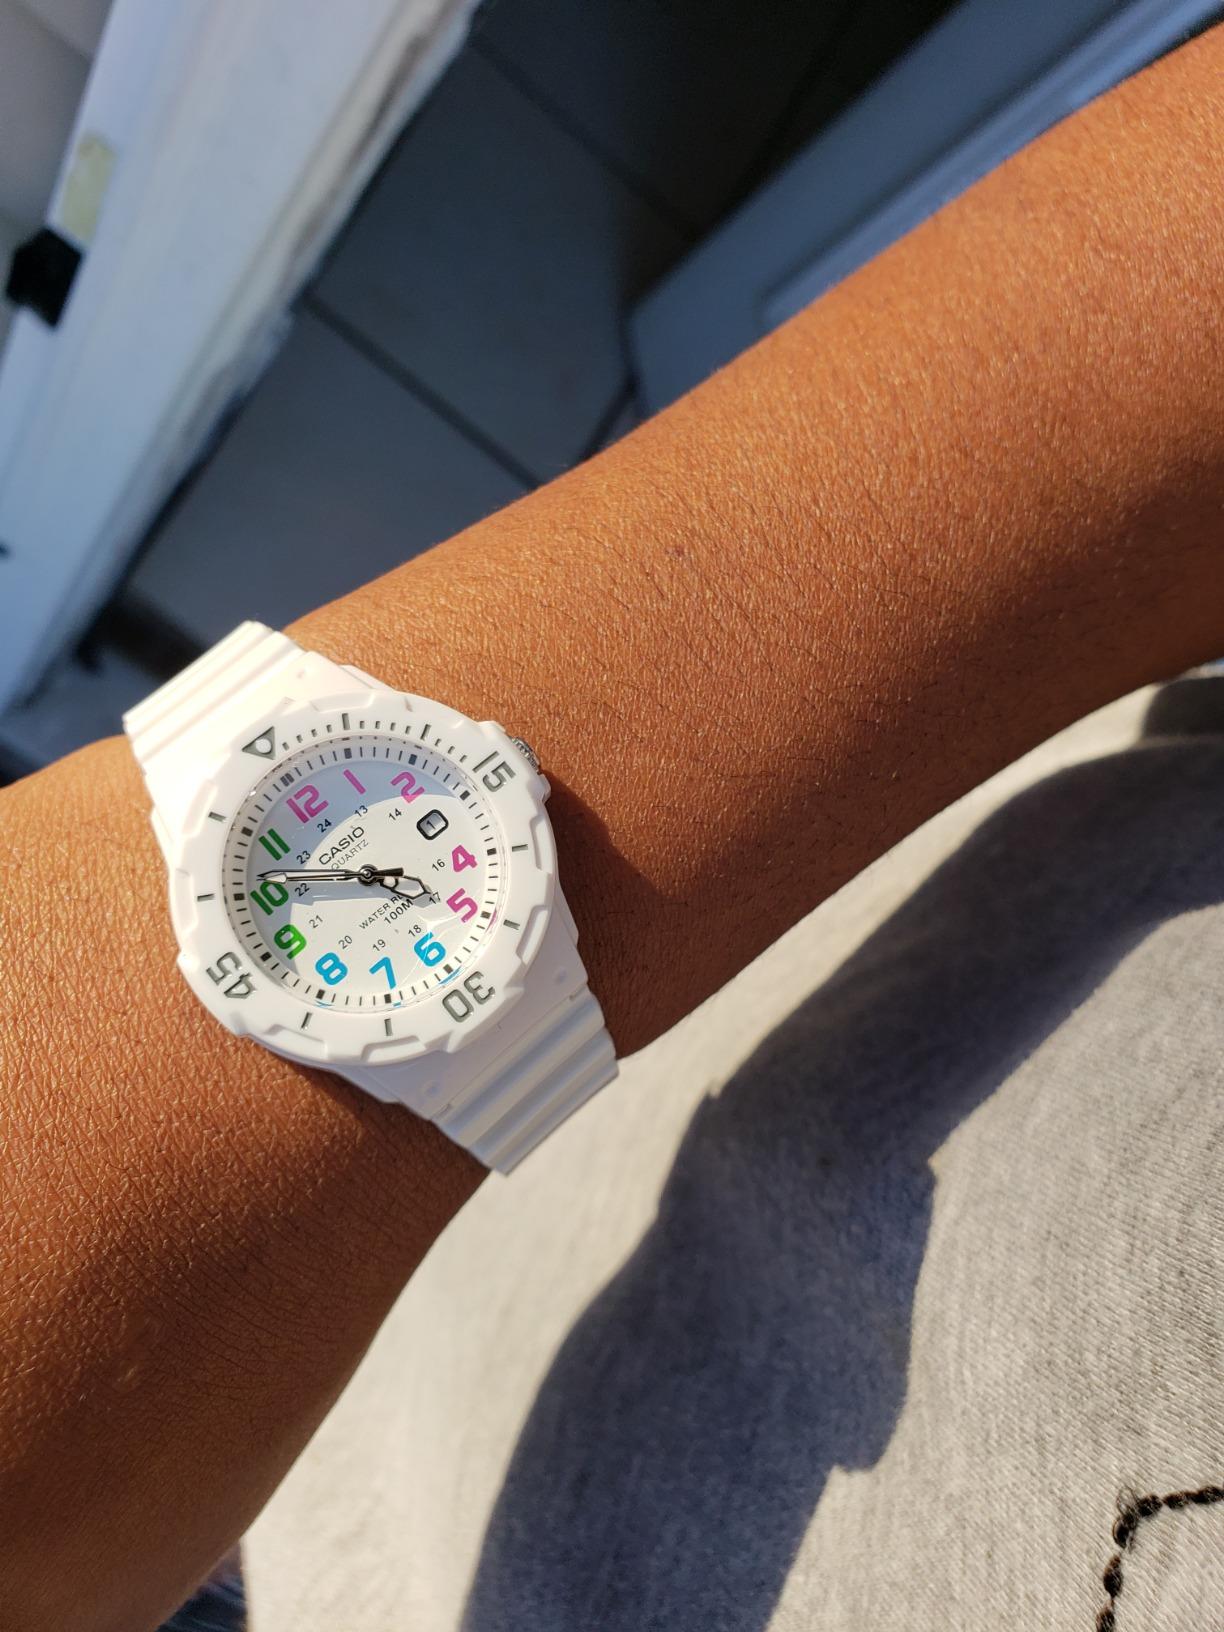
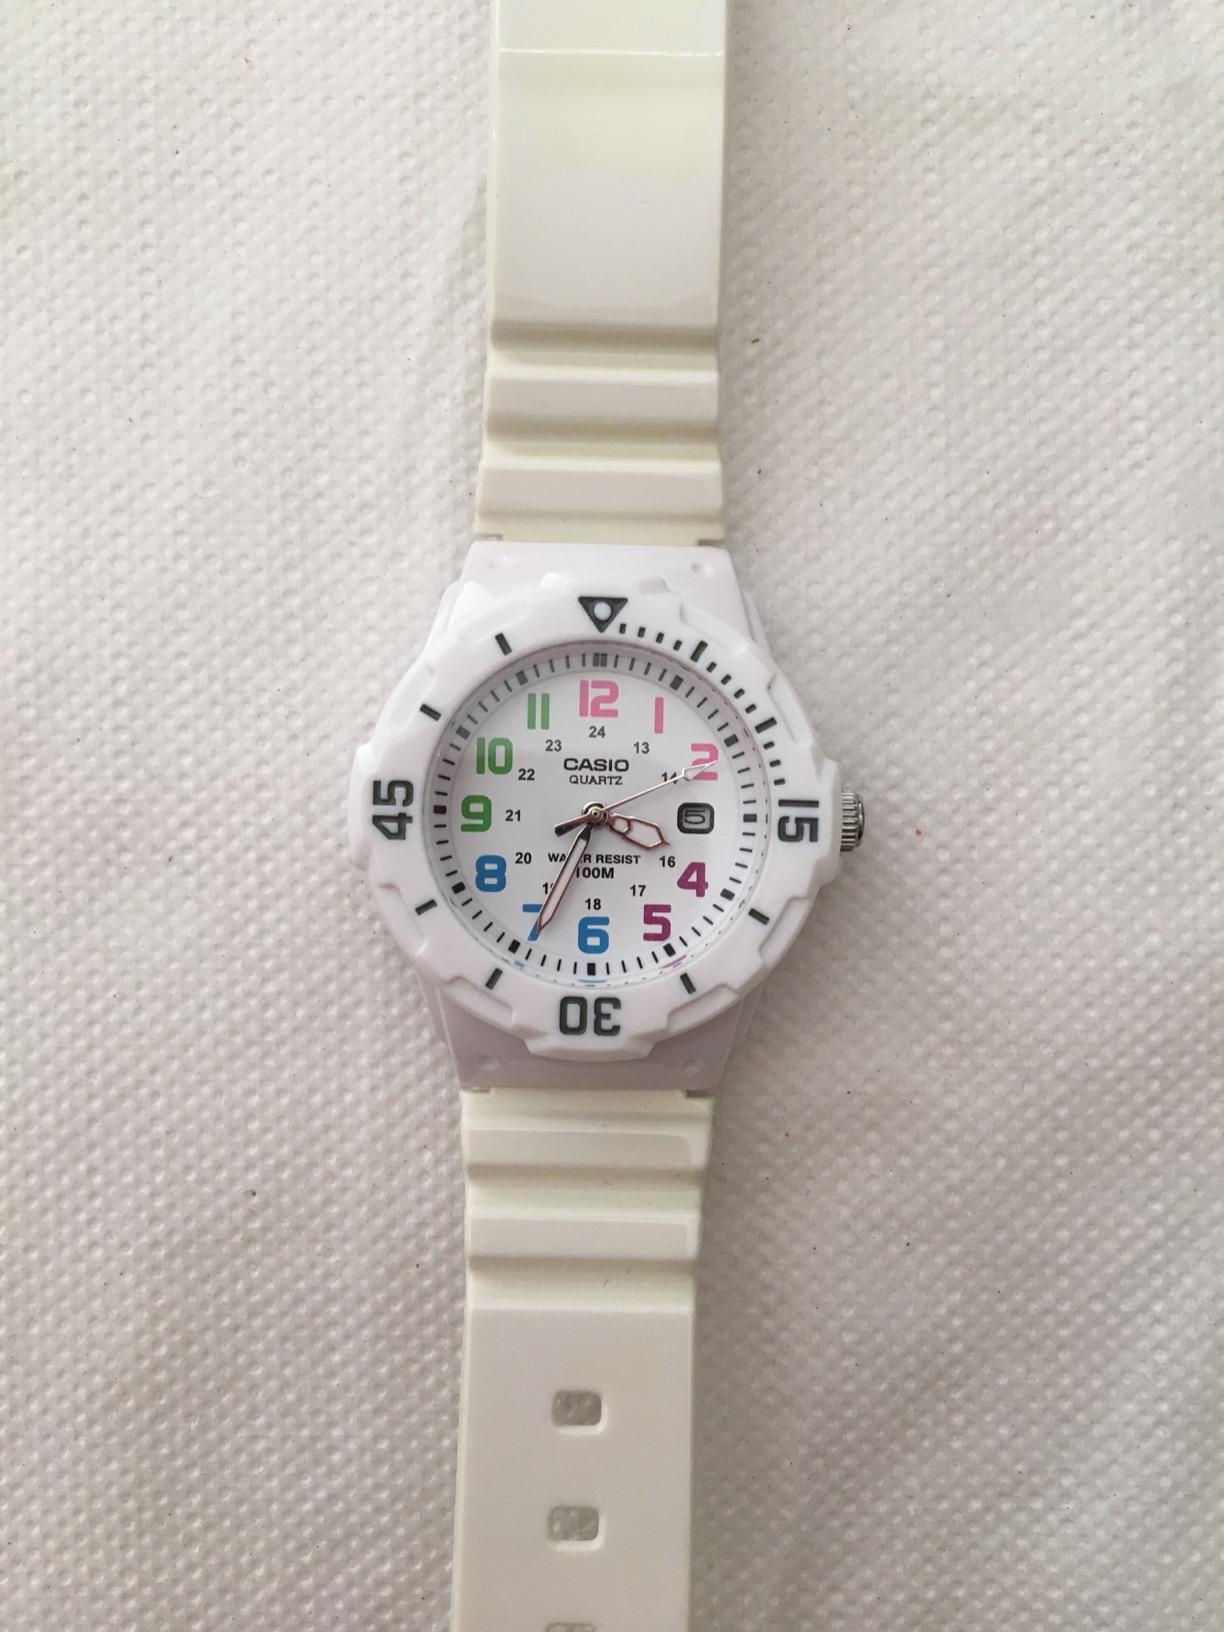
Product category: accessories_watch
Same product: yes